Szlachta

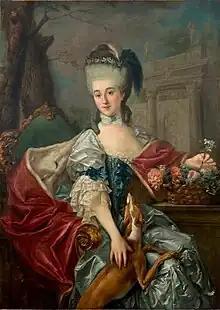
Elżbieta Czartoryska as Bacciarelli's "Blue Marquise"

The szlachta differed in many respects from the nobility in other countries. The most important difference was that, while in most European countries the nobility lost power as the ruler strove for absolute monarchy, in the Polish–Lithuanian Commonwealth a reverse process occurred: the nobility actually gained power at the expense of the king, and enabled the political system to evolve into an oligarchy.